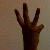
The image shows a hand gesture representing the number 6 in Indian Sign Language.